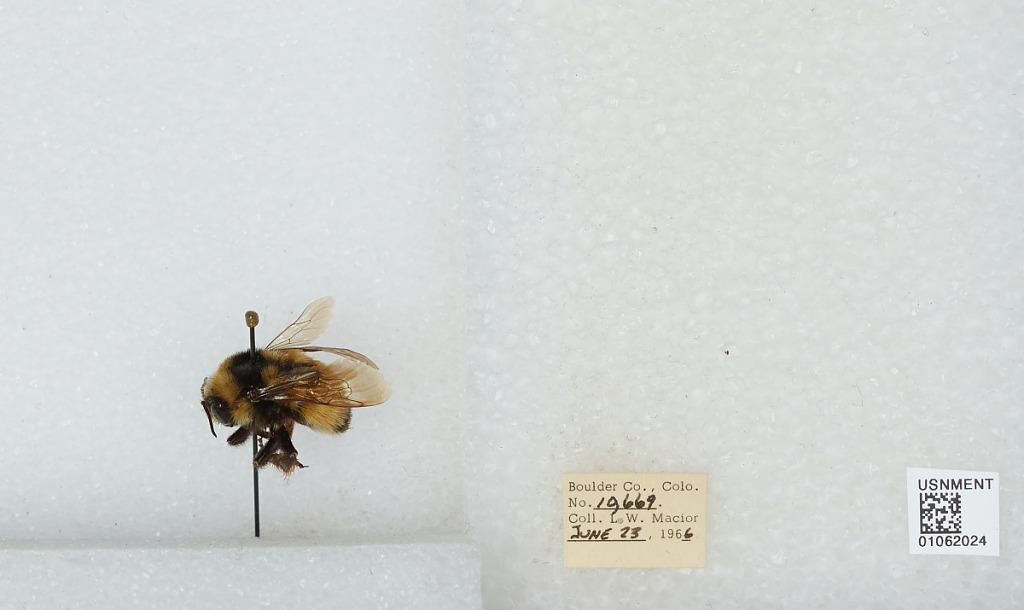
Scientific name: Bombus (Pyrobombus) bifarius Cresson
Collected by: L. Macior
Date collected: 1966-6-23
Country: United States
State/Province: Colorado
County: Boulder
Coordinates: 40.09, -105.36